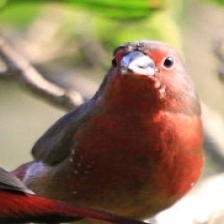
Species: AFRICAN FIREFINCH
Scientific name: LAGONOSTICTA RUBRICATA
ImageNet parent category: house_finch